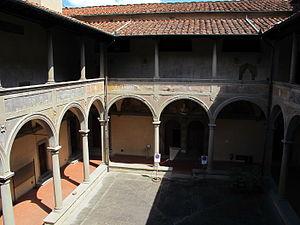
Le couvent Sainte-Marie-des-Anges est un ancien couvent de Florence, situé sur la via degli Alfani. Ayant été un des plus importants et des plus riches de Florence, il comprend d'importantes créations architecturales et picturales du XVIIᵉ siècle s'inspirant de la Renaissance italienne. Supprimé comme les autres lieux des ordres monastiques par Napoléon en 1808, sa destination devient communale. Ses bâtiments hébergent aujourd'hui la Faculté de Lettres et de Philosophie de l'Université de Florence.